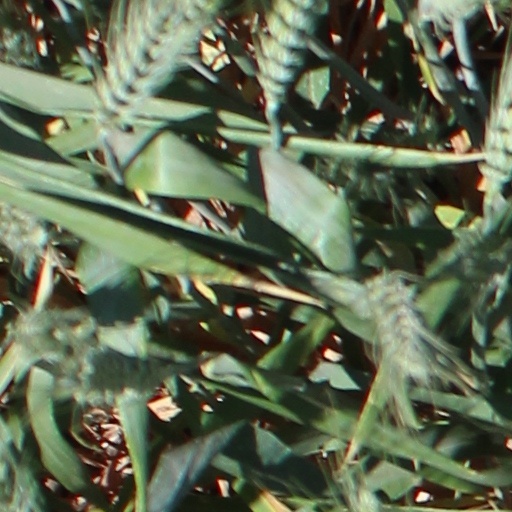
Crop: wheat